Indo Defence Expo & Forum

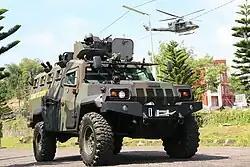
Pindad Komodo armoured personnel carrier

Indo Defence Expo & Forum is a biannual arms and defence technology sales exhibition as well as promotional event for international defence and security equipment manufacturers, which has been held since 2004 at JIExpo, Jakarta, Indonesia. It is the largest exhibition of its kind in Southeast Asia and a world calendar event.